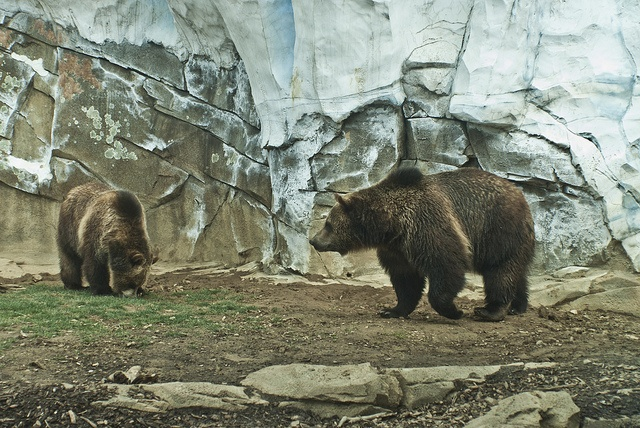
Two large grizzly bears near a rocky mountain wall.
two bears on a dirt ground with a rock background
The two brown bears stand near a stone wall.
A couple of brown bears standing next to each other.
Two brown bears standing by each other in front of a rock.